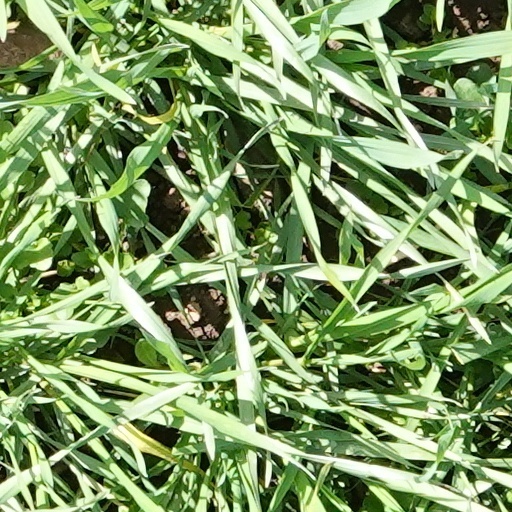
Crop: wheat